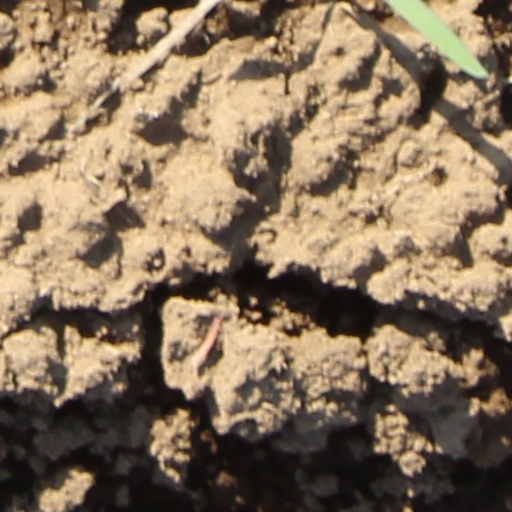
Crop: wheat